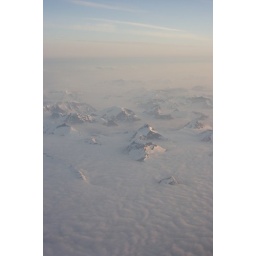
Shot from an airplane window. Mountain peaks surrounded by a cloud cover.